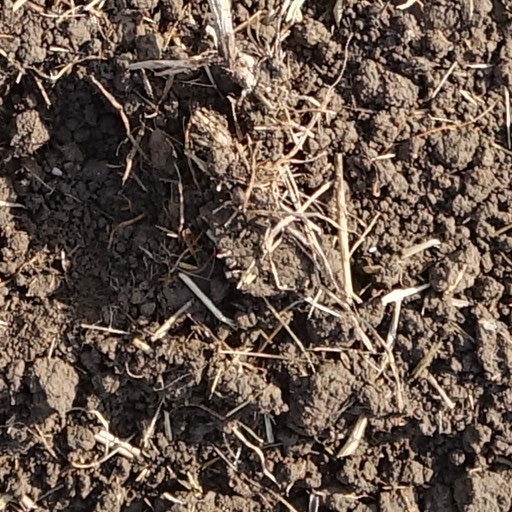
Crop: wheat